Manny Mori

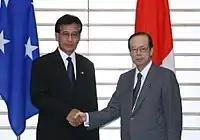
with Yasuo Fukuda (at the Prime Minister's Official Residence on November 30, 2007)

Mori was first elected to the FSM Congress in a special election for Chuuk State’s at-large held on July 1, 1999. He was subsequently re-elected in 2001, 2003, 2005 and 2007.